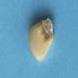
Maize quality: Good